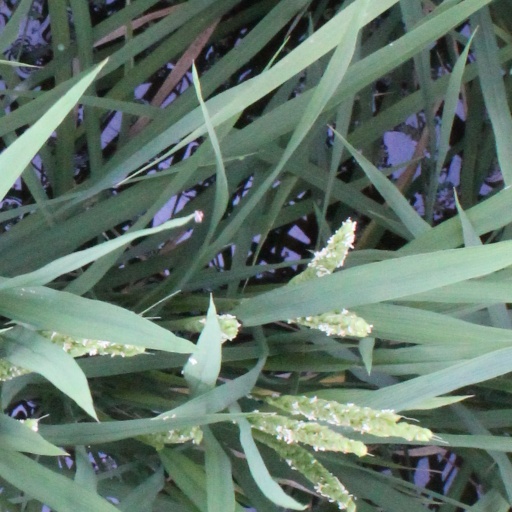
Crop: rice